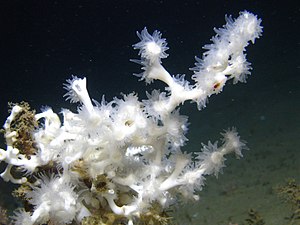
Øjekoral
Øjekoral er det eneste koraldyr af slægten Lophelia. Den hører til stenkorallerne og er dermed rev-dannende.